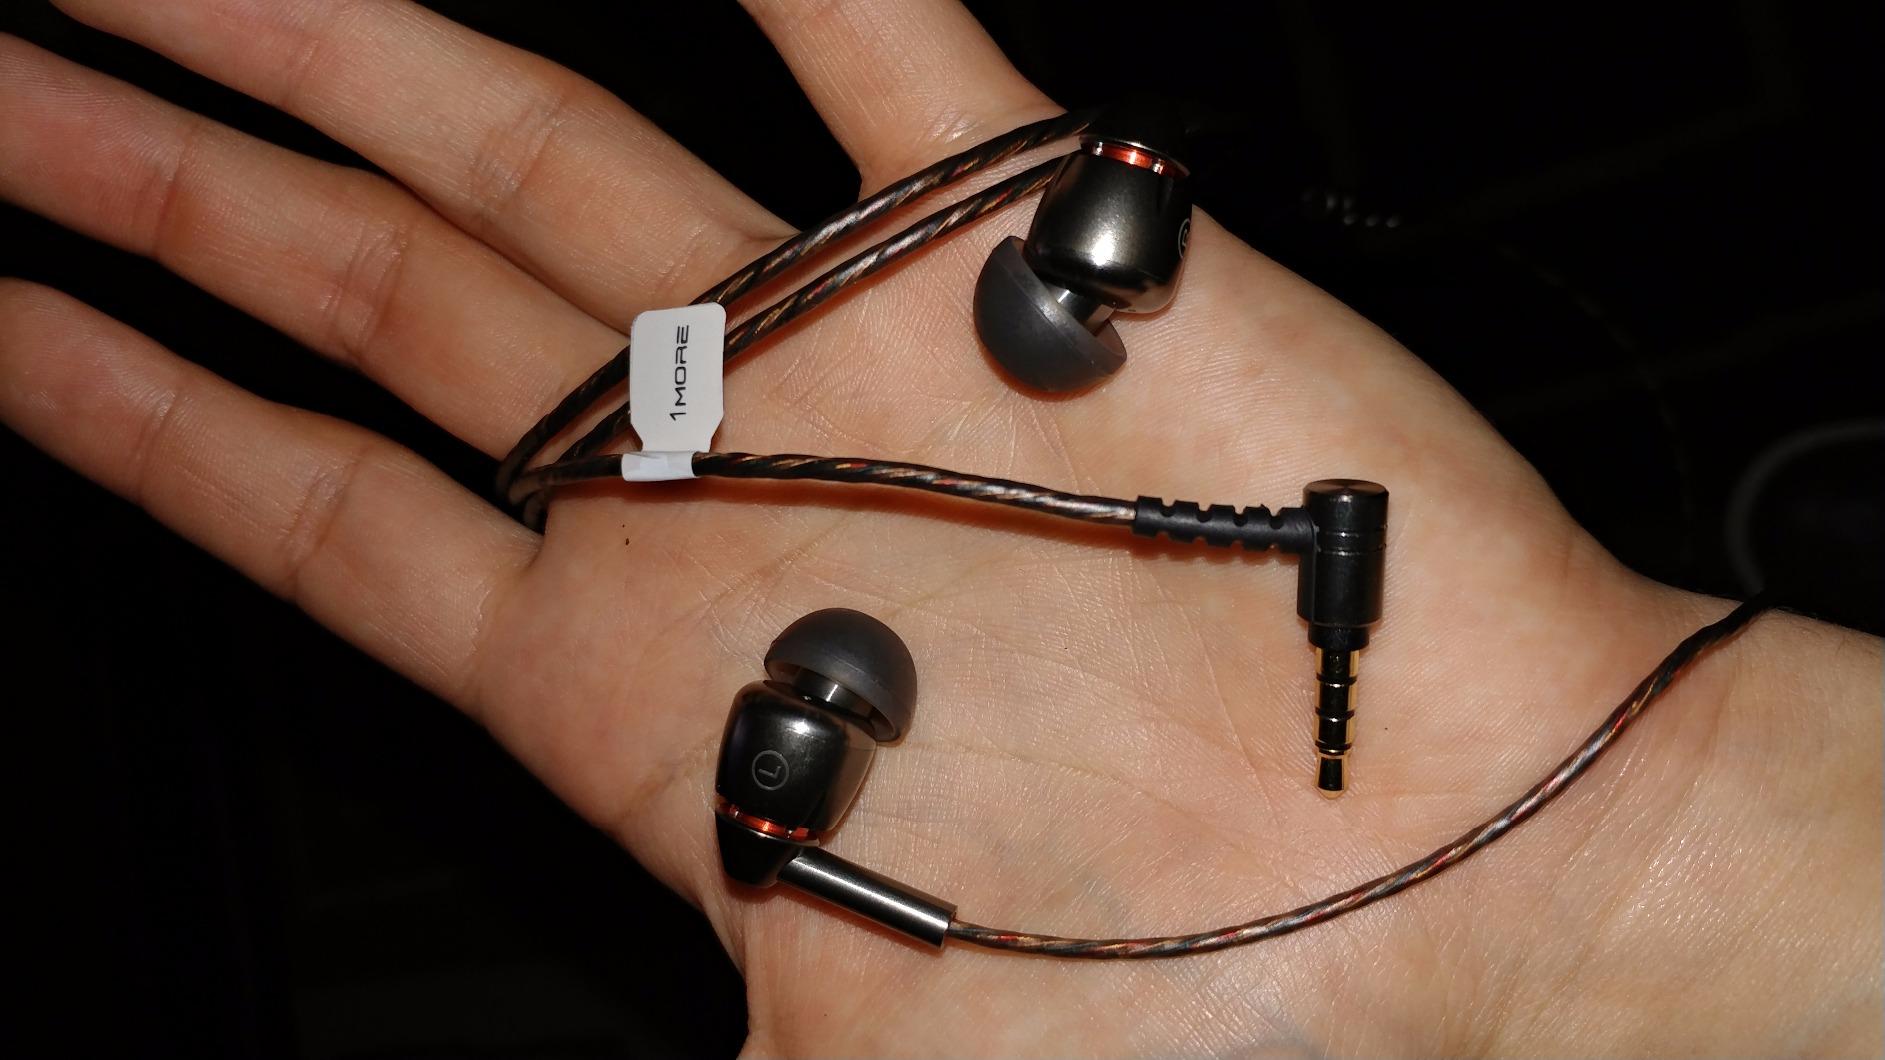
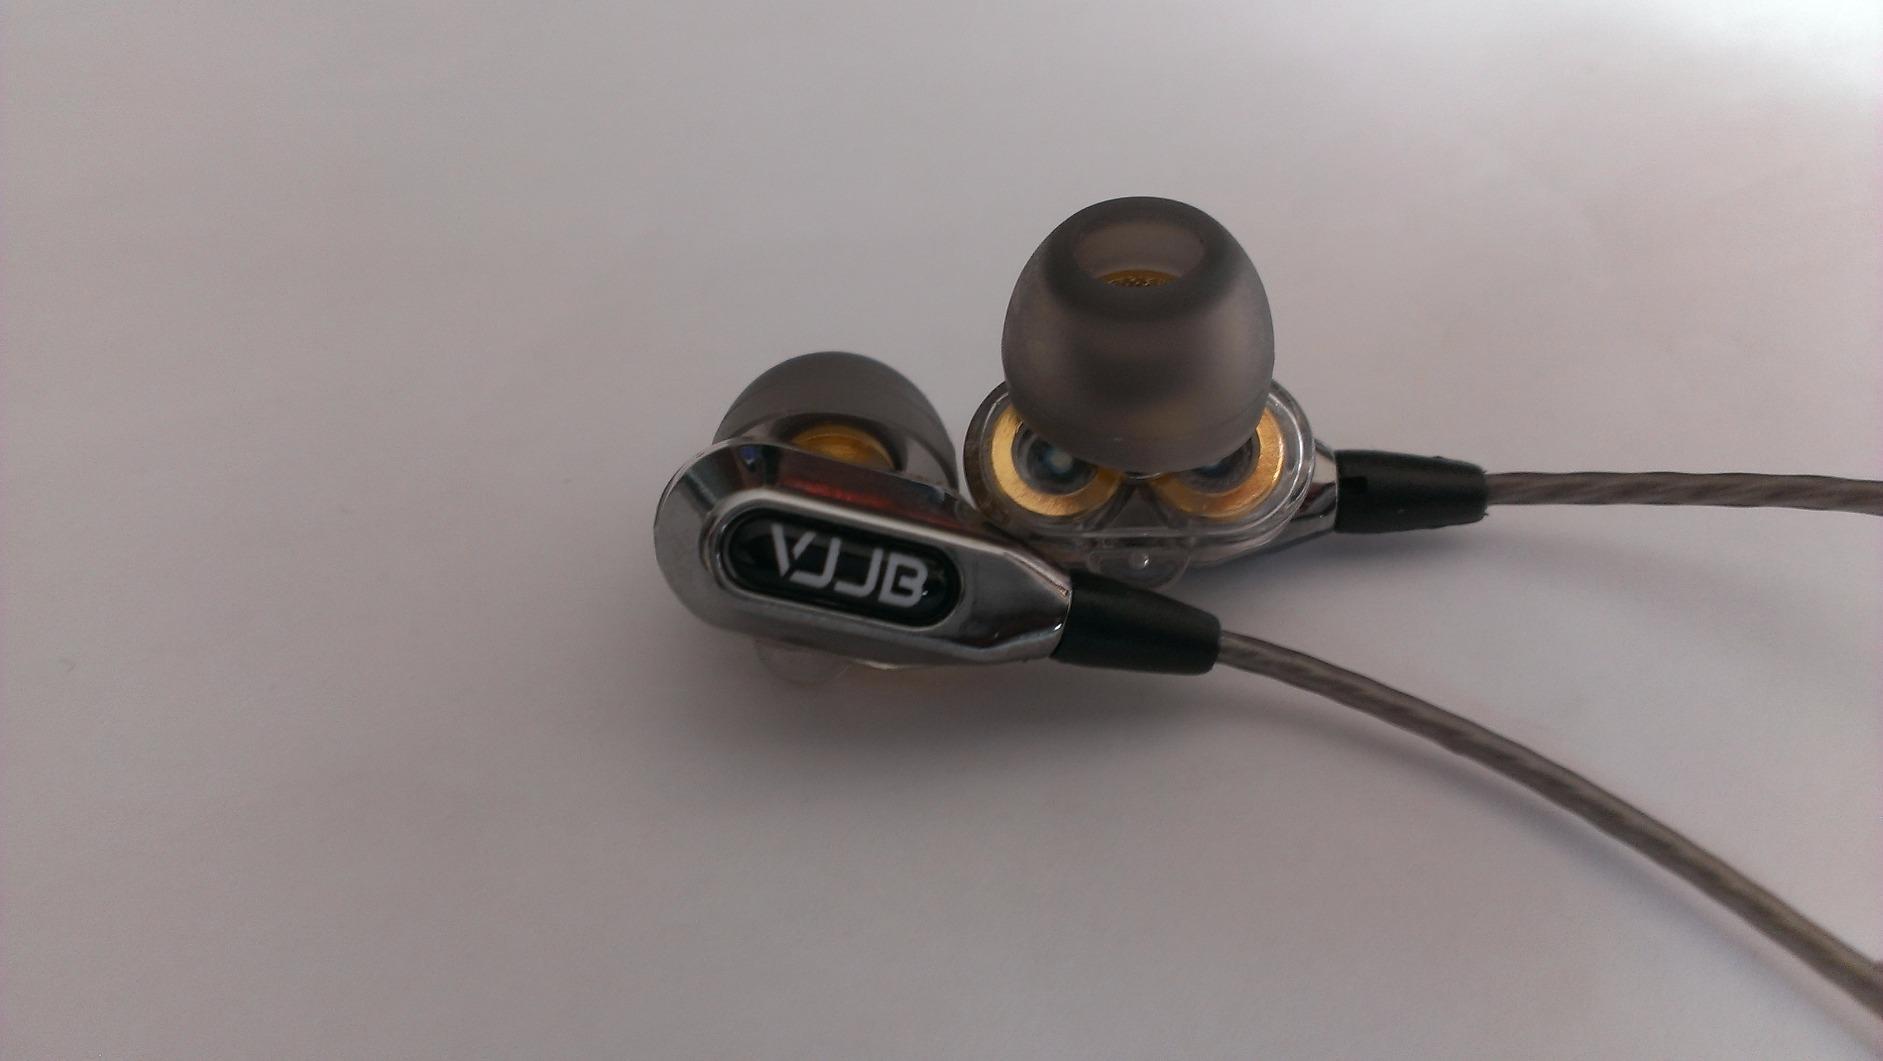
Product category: headphones
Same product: no